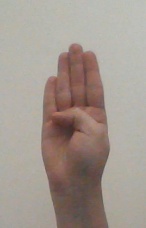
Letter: kaaf